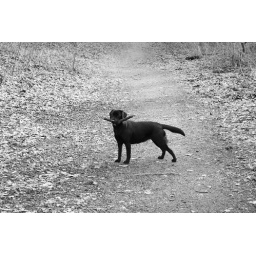
my dog in the forest